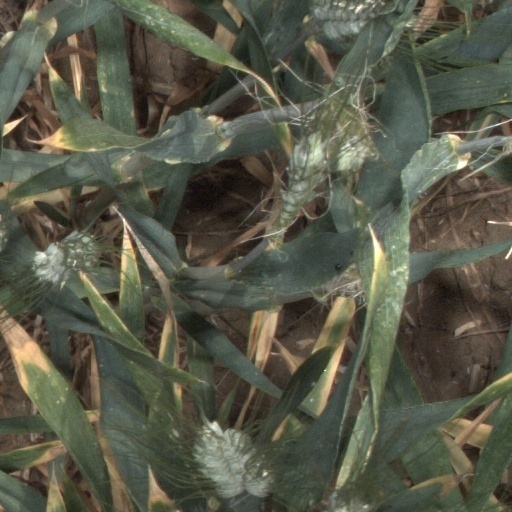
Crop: wheat